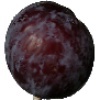
Label: Plum 1